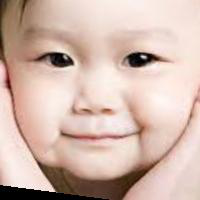
Age group: age 01-10